Kyiv Academic Theatre of Ukrainian Folklore

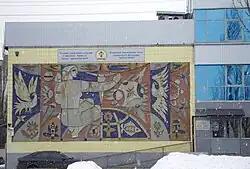
Kyiv Academic Theatre of Ukrainian Folklore

The Kyiv Academic Theatre of Ukrainian Folklore (Berehynia) is a theatre in Kyiv in Ukraine. It was founded in 1983.